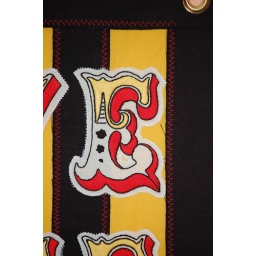
wall hanging by Ursula Thomson 2008 hand embroidery and machine applique